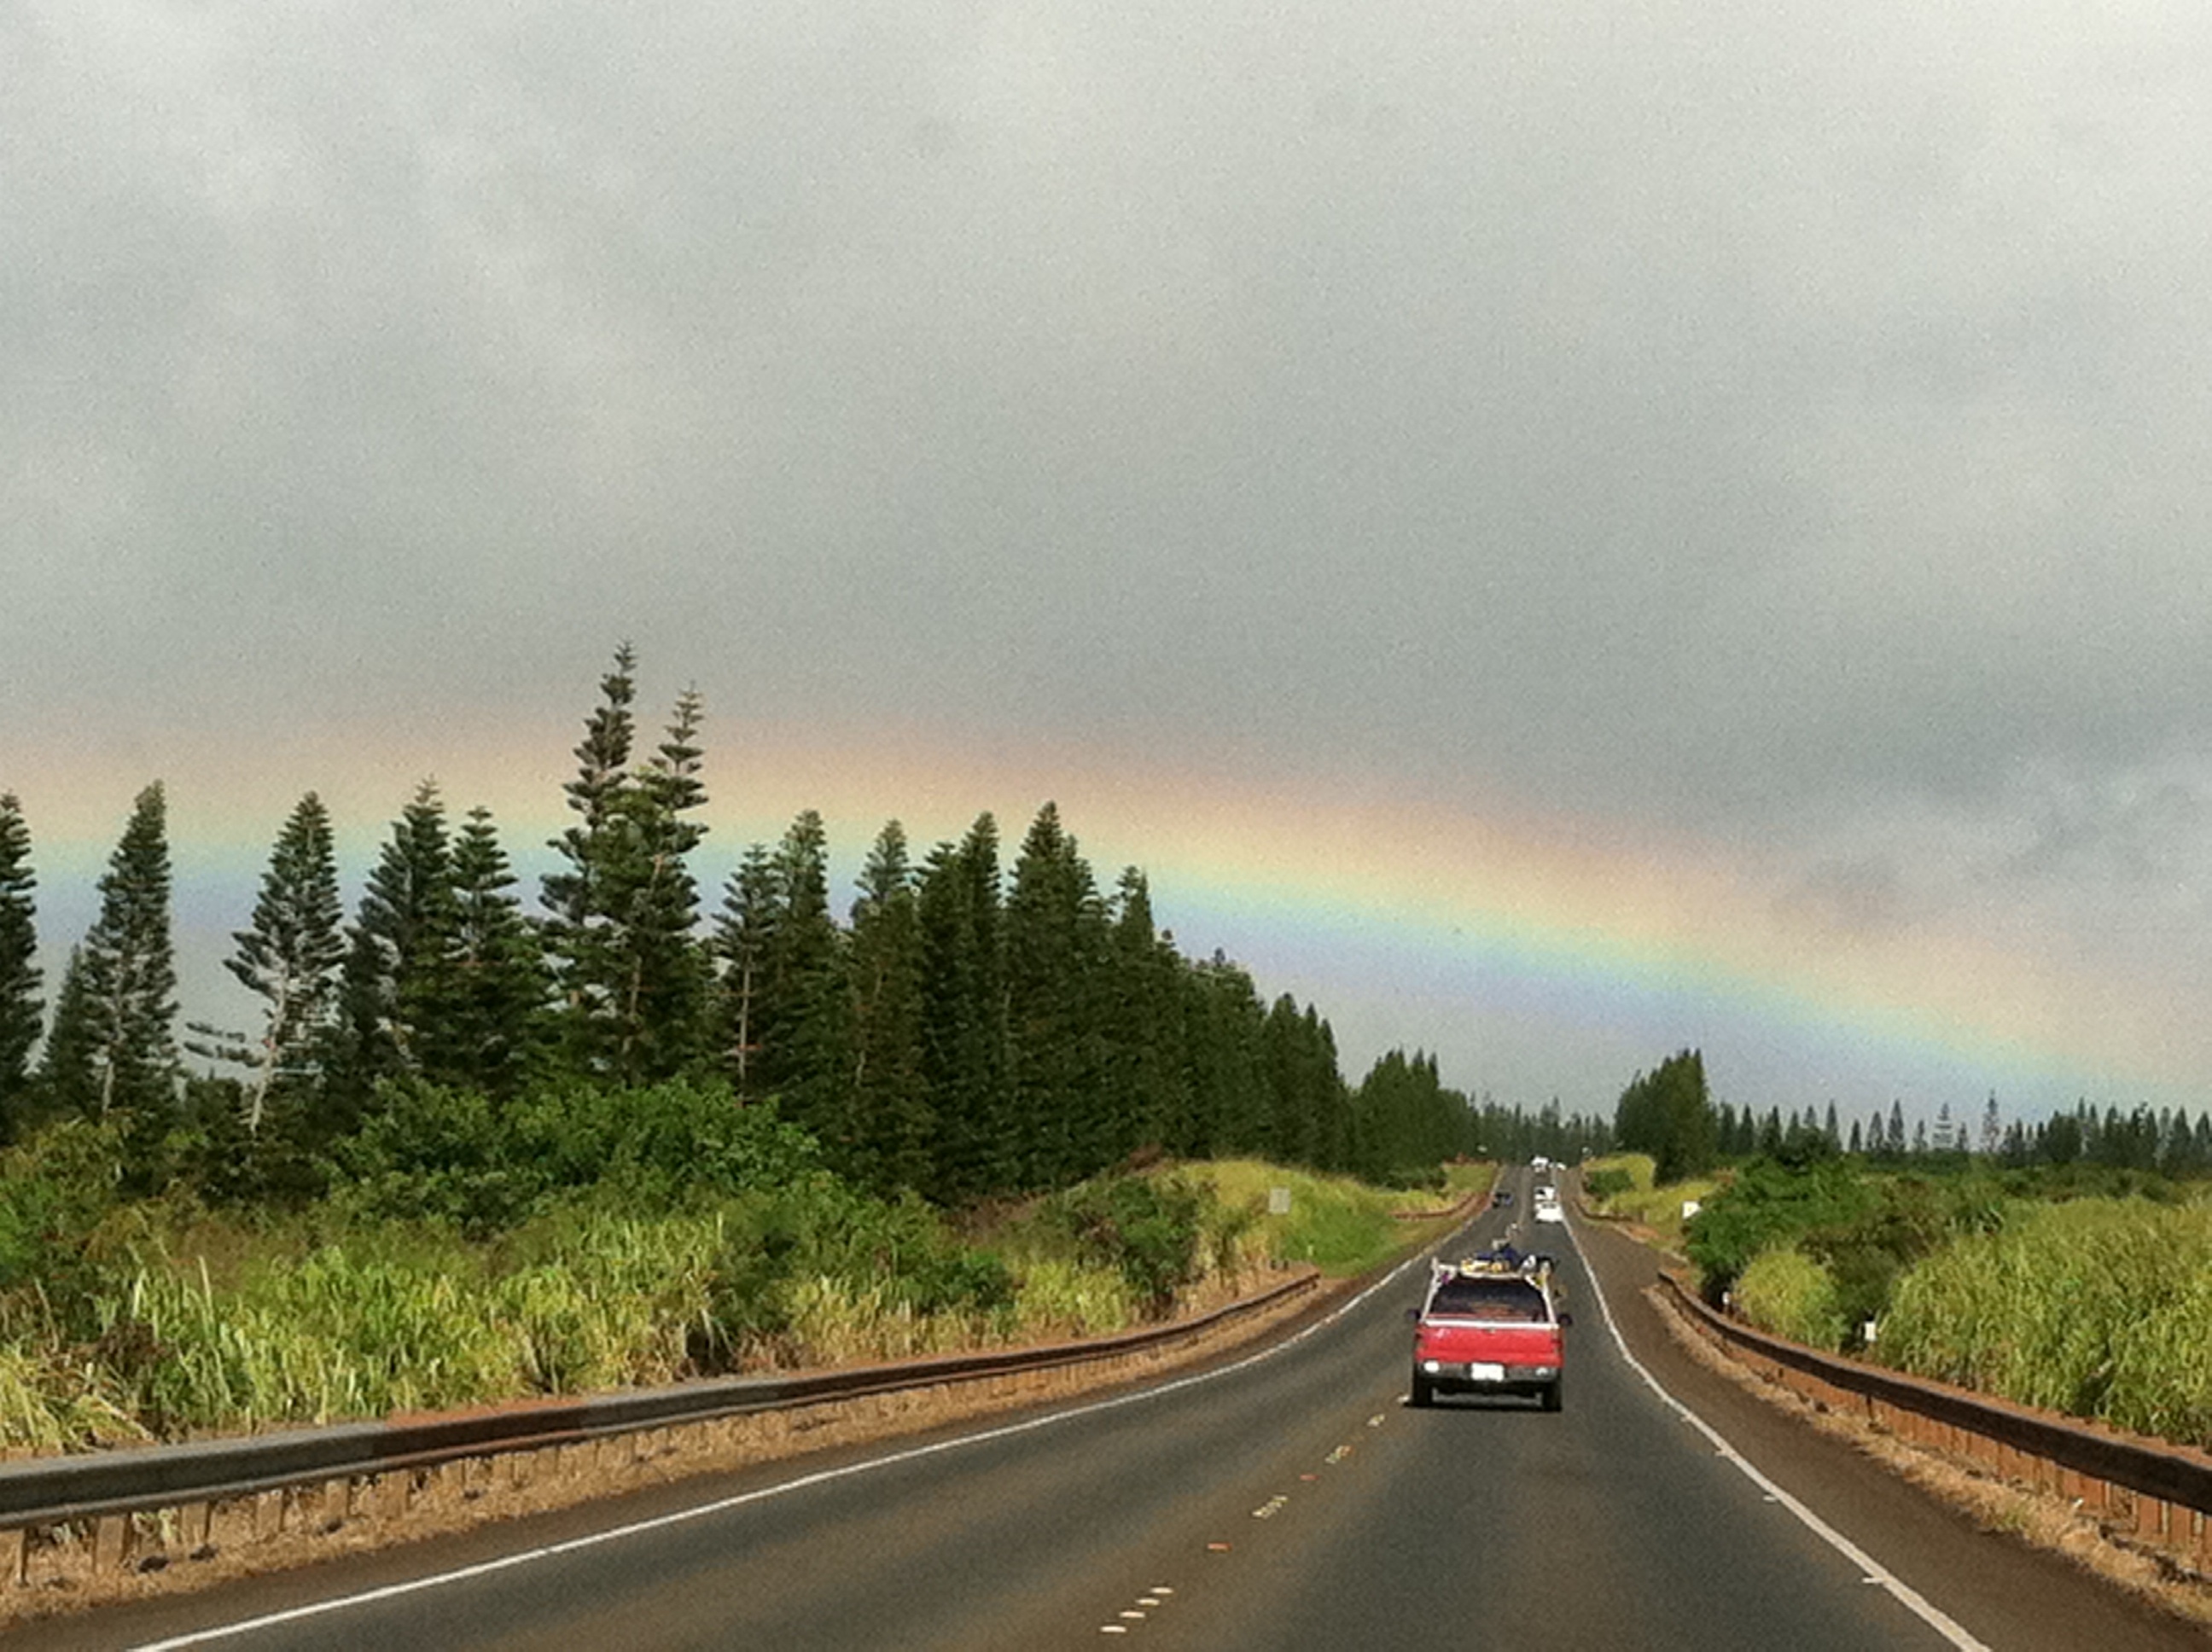
road, highway, driving, lane, road trip, infrastructure, atmospheric phenomenon, controlled access highway